Georgetown Cupcake

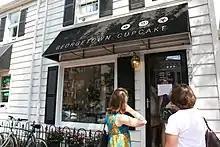
Georgetown Cupcake's original Potomac Street location, now used by the company for storage.

Georgetown Cupcake is a cupcakery based in the Georgetown neighborhood of Washington, D.C. Sisters Katherine Berman (née Kallinis) and Sophie LaMontagne (née Kallinis) opened the shop in February 2008.